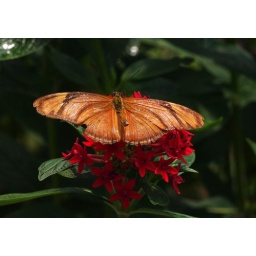
The Butterfly house at Navarre bridge near Ft. Walton Beach Florida.